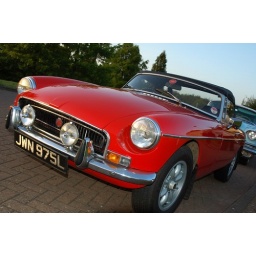
The classic car show at the Britannic building in Wythall. Nikon D70.